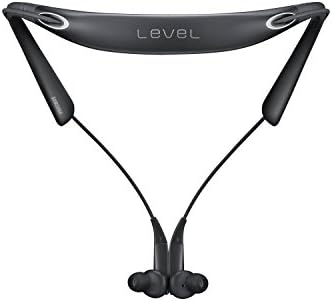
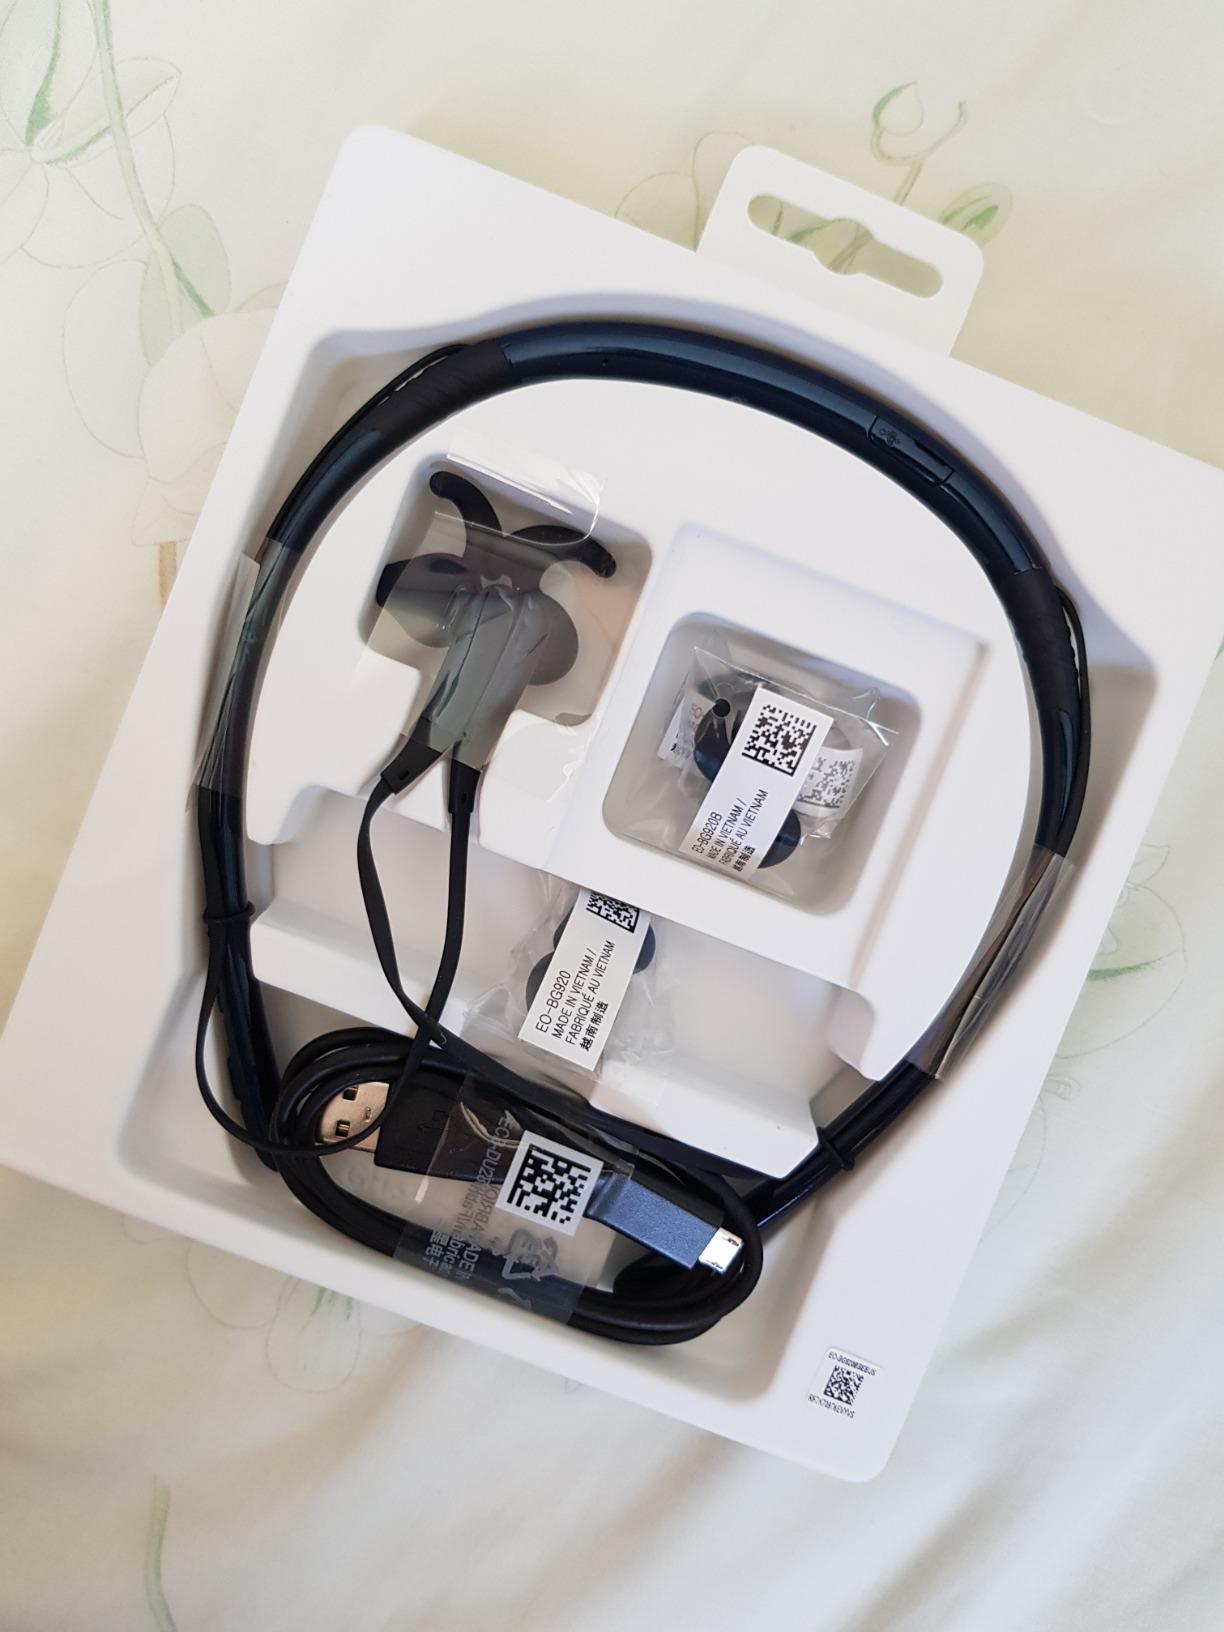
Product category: headphones
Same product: no